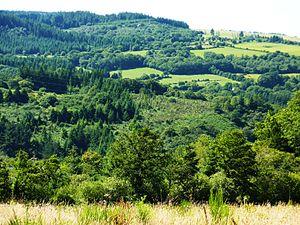
Saint-Rivoal: paysage vallonné, verdoyant et bocager vu de Goas-al-Ludu
Saint-Rivoal [sɛ̃ʁivwal] est une commune du département du Finistère, dans la région Bretagne, en France. Située dans le canton de Pleyben et l'arrondissement de Châteaulin, elle fait partie de Monts d'Arrée Communauté. Son nom provient du nom de l'un des saints bretons plus ou moins mythiques dénommé sant Riwall ou sant Rioual dont l'étymologie peut être interprété en ri et wal, mais peut aussi avoir à voir avec saint Riware. Longtemps simple trève de Brasparts, Saint-Rivoal fut totalement incluse dans la commune de Brasparts lors de la Révolution française, ne devint paroisse qu'en 1837 et n'accéda à l'indépendance communale qu'en 1925.